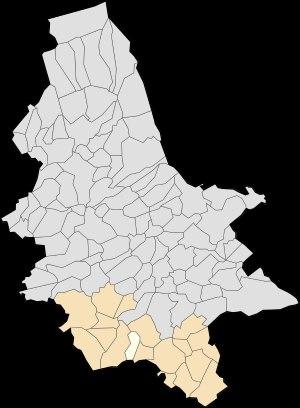
Dennebrœucq est une commune française située dans le département du Pas-de-Calais en région Hauts-de-France.